Starfire (Teen Titans)

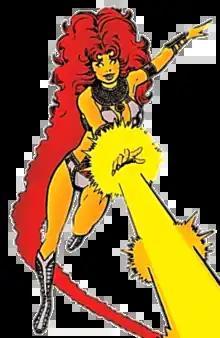

Princess Koriand'r was born on the planet Tamaran, which is located in the Vega system. Koriand'r was the second of three children. Her older sister, Komand'r was the first in the line of succession, but she was crippled by a childhood illness that robbed her of her natural Tamaranean ability to convert ultraviolet light into flight energy. Therefore, she was deemed unworthy to be queen and the succession fell to Koriand'r. When both sisters were sent to train with the legendary Warlords of Okaara, the bitter Komand'r ran off, allying herself with the Citadel. They used Komand'r's information to successfully invade Tamaran, and King Myand'r turned Koriand'r over to the Citadel to ensure peace.